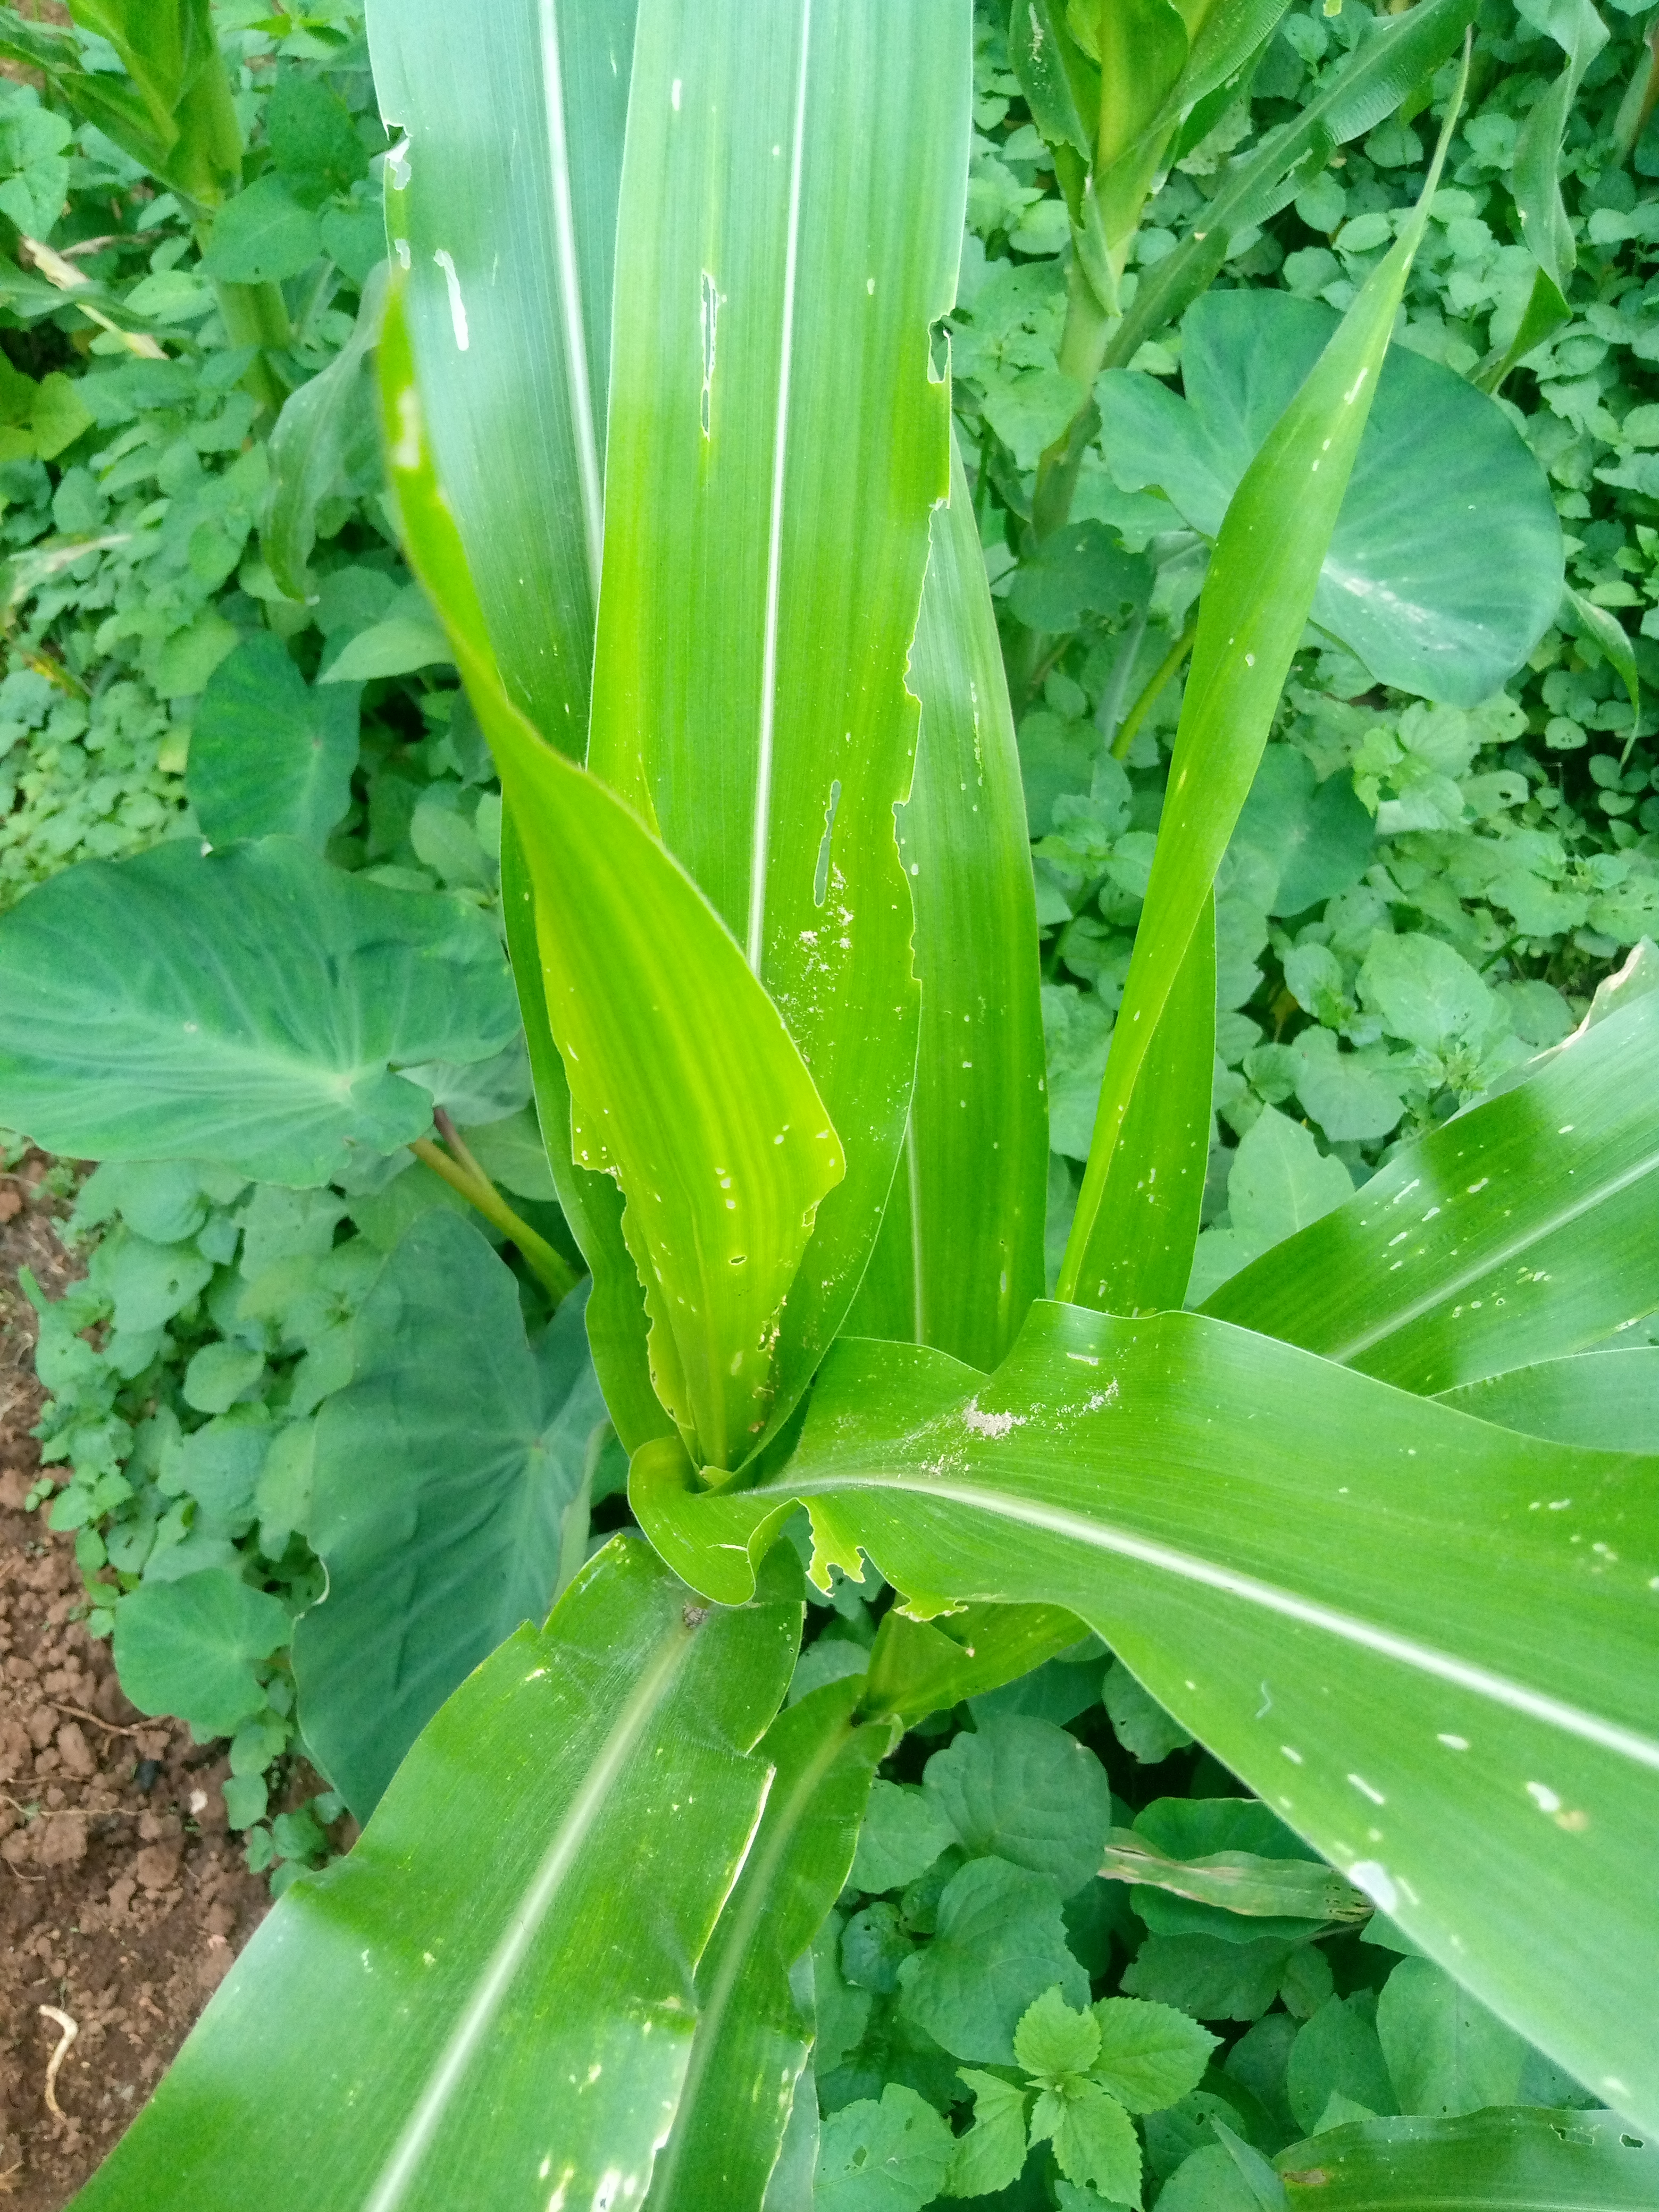
Label: spodoptera_frugiperda